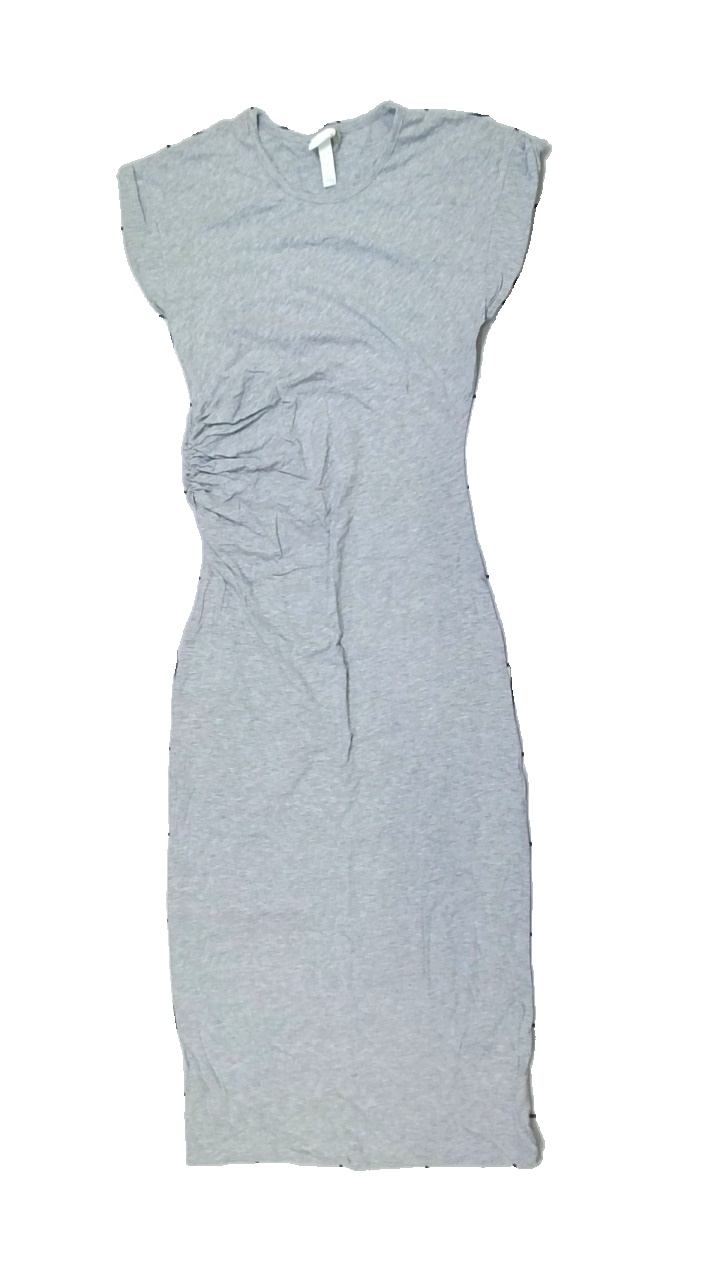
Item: Dress (Ladies)
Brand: H&m
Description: grå klänning
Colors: Grey
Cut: Regular
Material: ?
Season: All
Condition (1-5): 5
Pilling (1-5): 5
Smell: Minor
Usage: Reuse
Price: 50-100